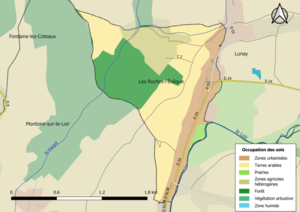
Carte des infrastructures et de l’occupation des sols en 2018 de la commune de fr:Les Roches-l'Évêque (France).
Les Roches-l'Évêque est une commune française située dans le département de Loir-et-Cher, en région Centre-Val de Loire.